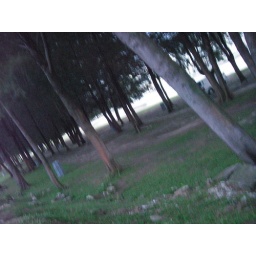
Rows of tree in between the main road and seashores of Telok Kemang